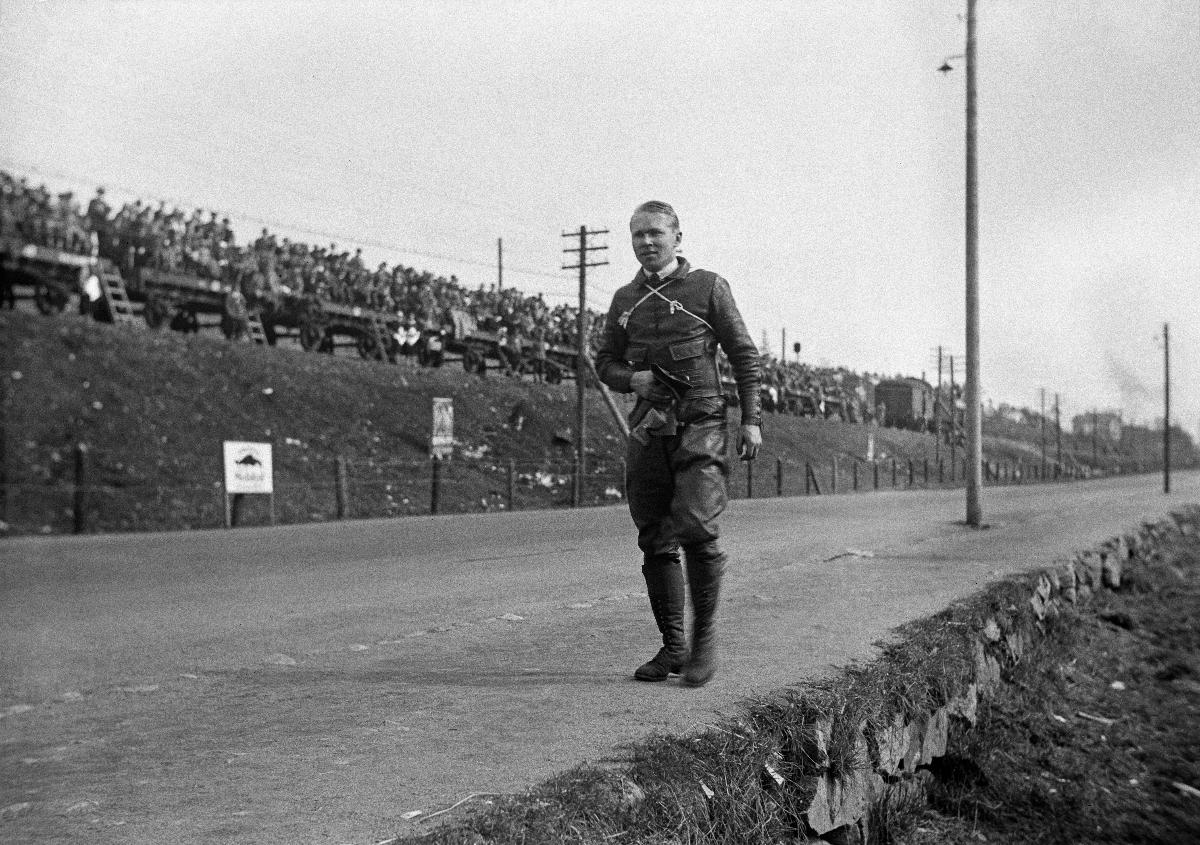
Suomen ensimmäiset suurajot
Finlands första Storlopp; The first Grand Prix of Finland
sisällön kuvaus: Suomen ensimmäiset suurajot Helsingissä 8.5.1932. content description: The first Grand Prix of Finland in Helsinki 8.5.1932. innehållsbeskrivning: Finlands första Grand Prix i Helsingfors 8.5.1932.
Kuvaaja: Sundström, Hugo, kuvaaja
Vuosi: 1932
Paikka: Suomi, Uusimaa, Helsinki, Eläintarha Helsinki; Suomi
Aiheet: moottoripyöräily; kilpa-ajot; moottoripyörät; kilpailut; Eläintarhanajot; Suomen Suurajot; moottoriurheilu; kilpa-ajajat; HBL; motorcycling; races (sports contests); motorcycles; competitions; sports; racing; motor sports; motorbikes; motor racing; spectators; drivers; motorcykelåkning; kappkörningar; motorcyklar; tävlingar; sport; motorsport; Djurgårdsloppet; Finlands Storlopp